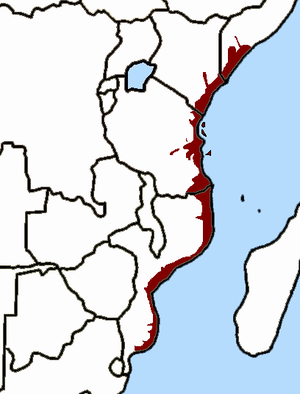
Carte des Forêts cotières d'Afrique de l'Est
Les forêts côtières d'Afrique orientale forment un ensemble biogéographique défini par Conservation International comme un point chaud de biodiversité.